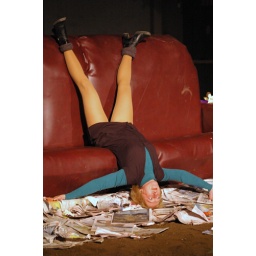
La Music Twee gespeeld door Spaanse Peper in de oude pershal van de Gelderlander